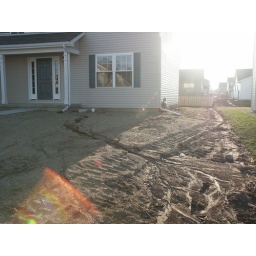
This was taken before the grass was put down at my house in Savoy.